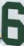
Number: 6